Hand game (cards)

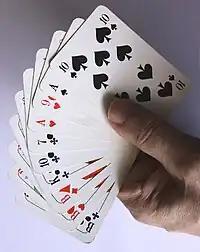
A Skat hand. The soloist playing a hand game may not exchange any of these cards for the "skat"

The term hand game is used in a number of card games, and can refer to a game where a player draws no additional cards and plays only from the hand, a game where a player uses both his or her own hand and that of an opponent, or a move where a player is able to play the entire hand of cards in one turn.